Cree

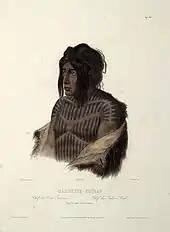
Mähsette Kuiuab, chief of the Cree, 1840–1843, Karl Bodmer.

is a tribal council based in Fort Qu'Appelle, Saskatchewan. Cree member Nations are: Little Black Bear First Nation, Muscowpetung Saulteaux Nation, Nekaneet Cree Nation, Okanese First Nation, Pasqua First Nation, Peepeekisis Cree Nation, Piapot Cree Nation, and Star Blanket Cree Nation